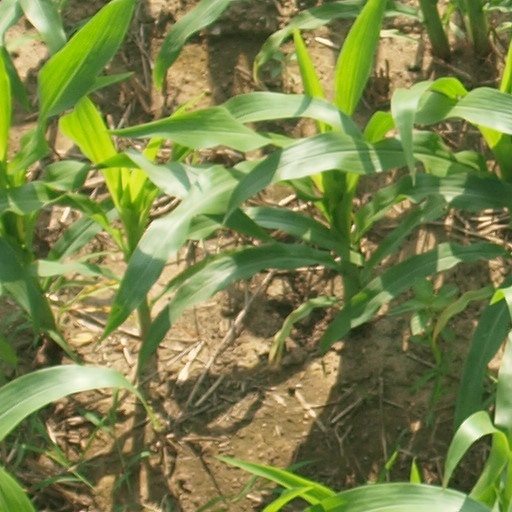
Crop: maize; corn